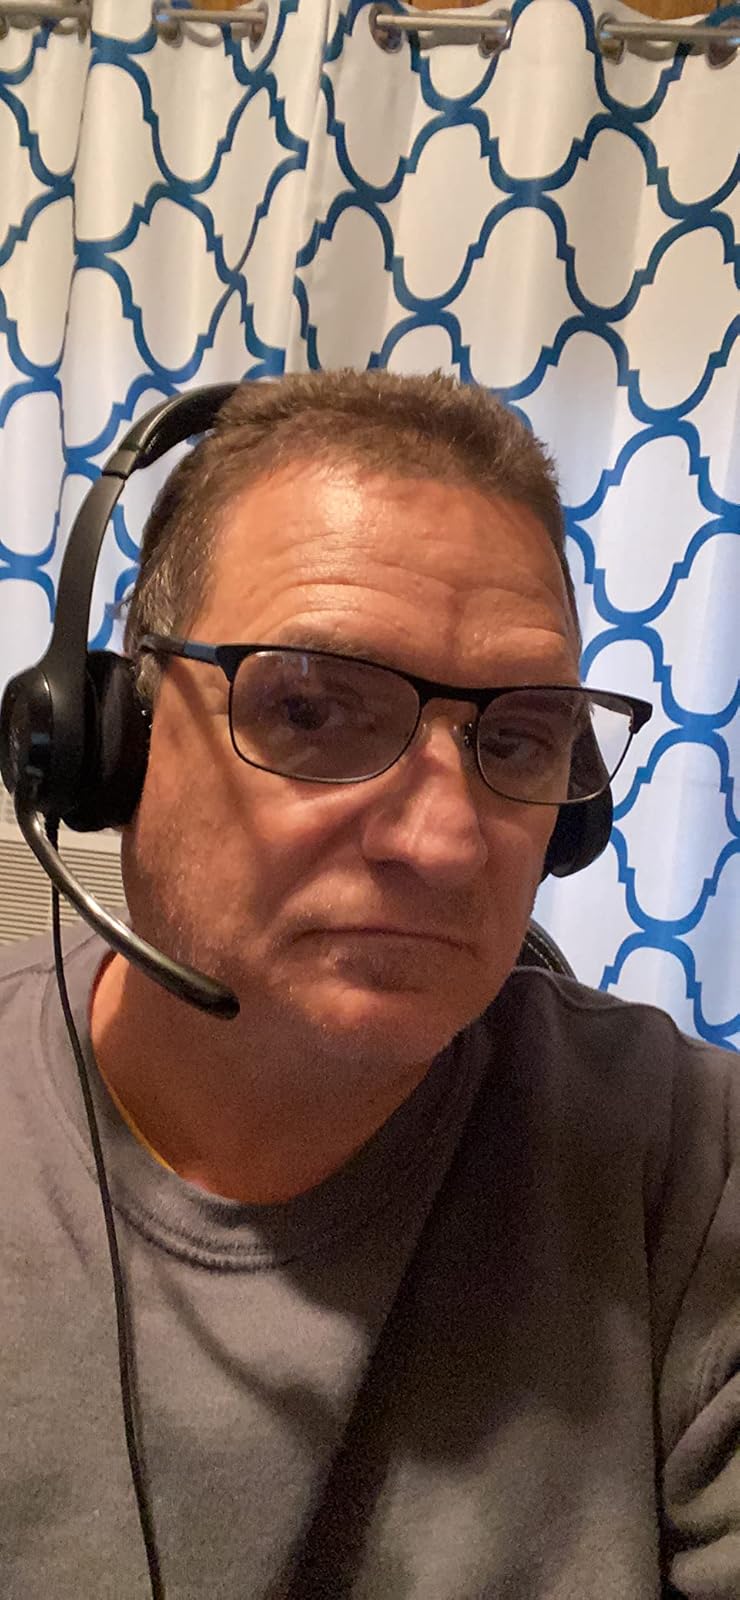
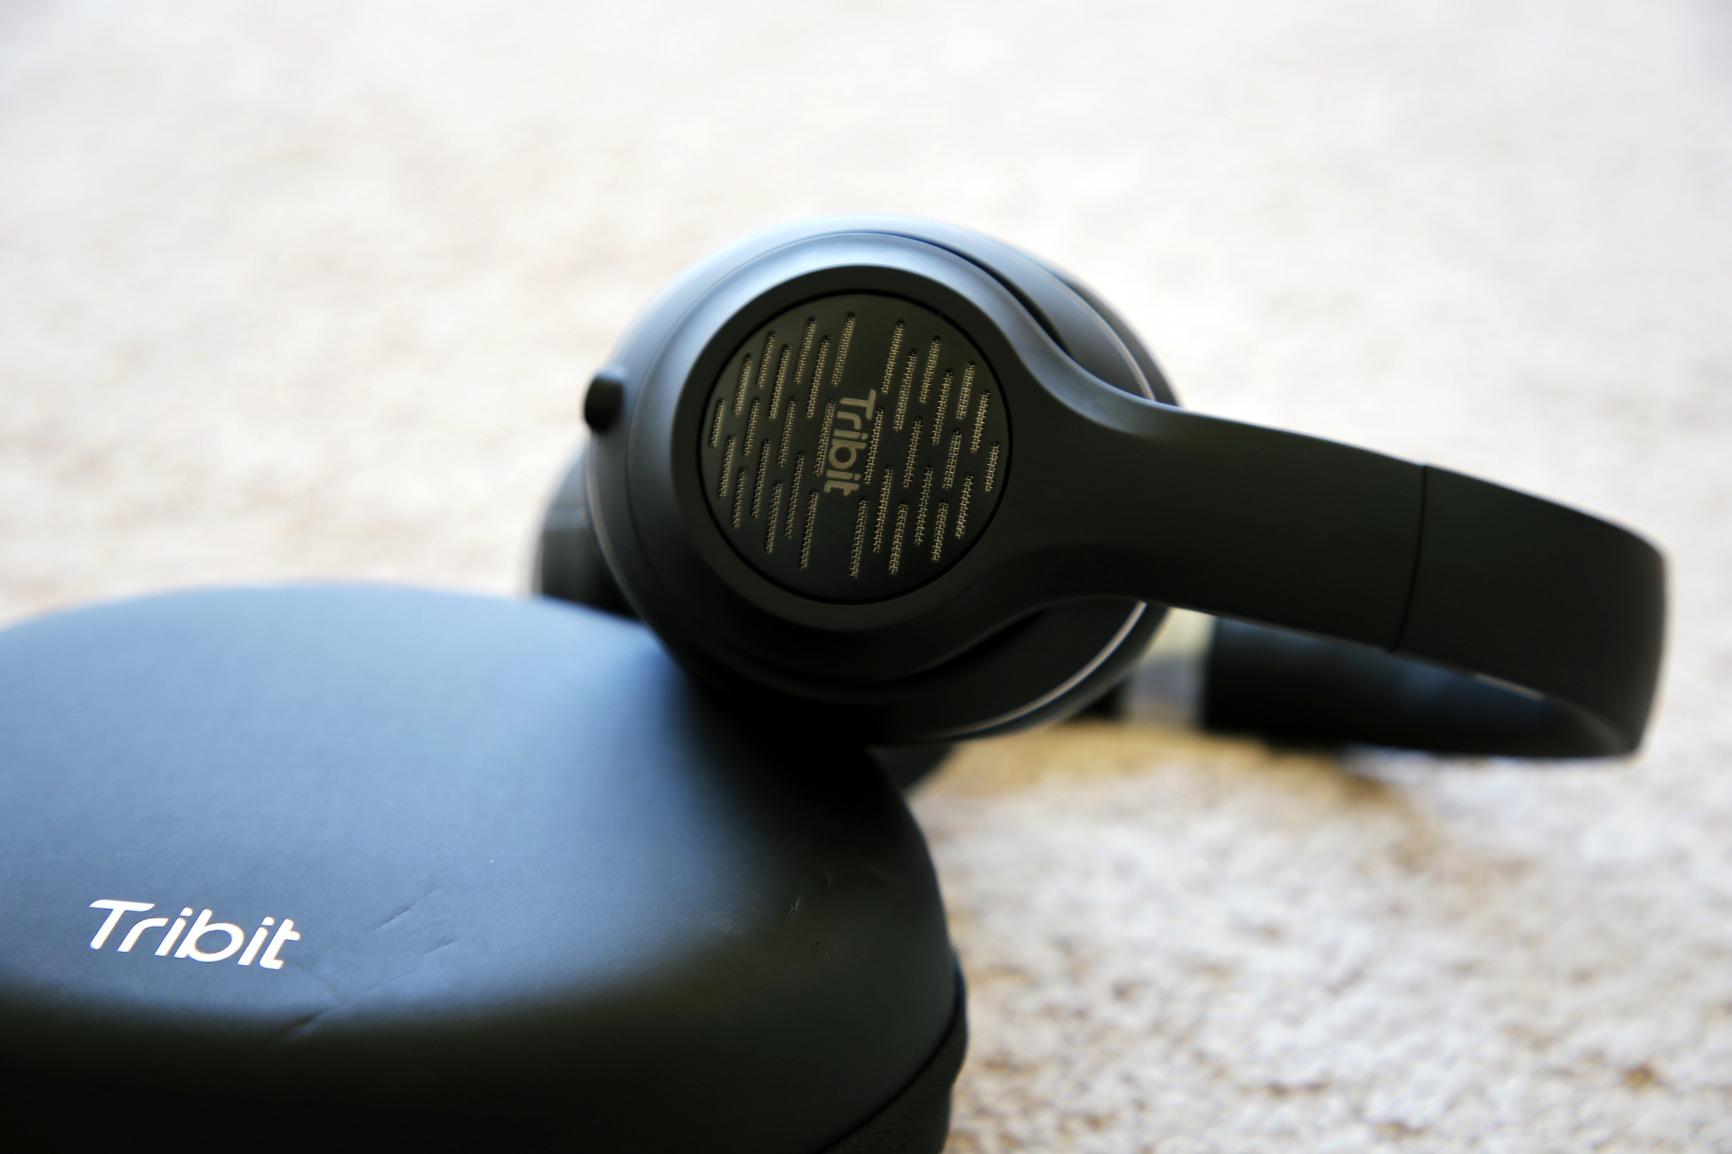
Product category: headphones
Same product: no